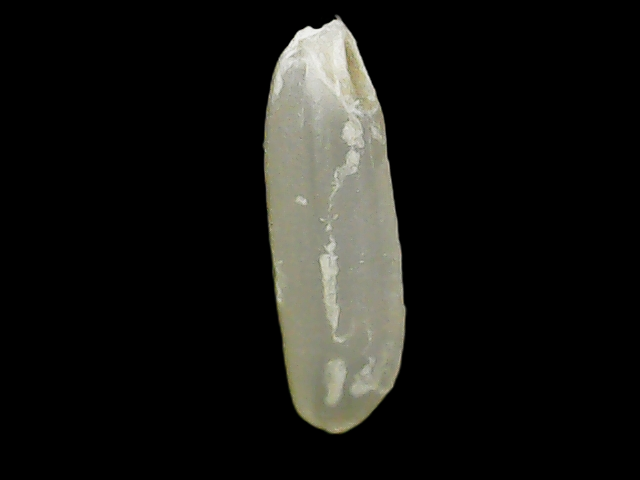
Rice variety: Binadhan7